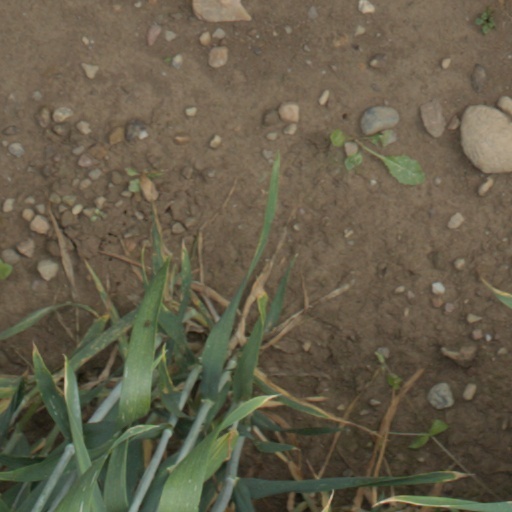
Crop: wheat